Our Friends in the North

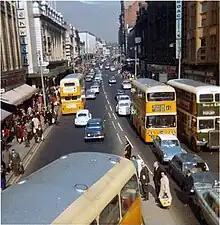
A busy urban street in Newcastle in the late 1960s. There are tall buildings on either side of the street, and various 1960s cars and buses on the road.

"Our Friends in the North" was originally written by the playwright Peter Flannery for the theatre, while he was a writer in residence for the Royal Shakespeare Company (RSC). The idea came to Flannery while he was watching the rehearsals for the company's production of "Henry IV, Part 1" and "Part 2" at Stratford-upon-Avon in 1980; the scale of the plays inspired him to come up with his own historical epic. The original three-hour long theatre version of "Our Friends in the North", directed by John Caird and featuring Jim Broadbent and Roger Allam among the cast, was produced by the RSC in 1982. It initially ran for a week at The Other Place in Stratford before touring to the city in which it was set, Newcastle upon Tyne, and then playing at The Pit, a studio theatre in the Barbican Centre in London.